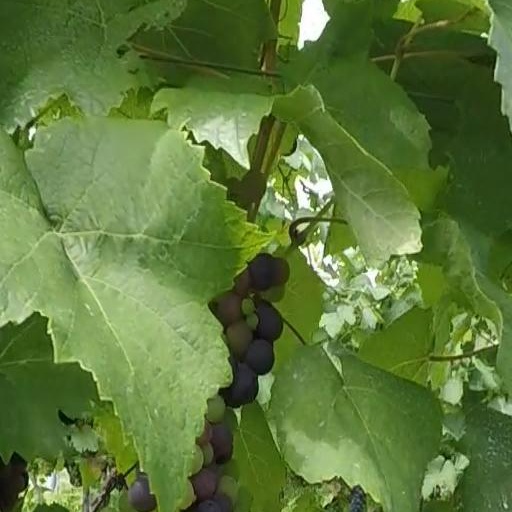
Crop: grape